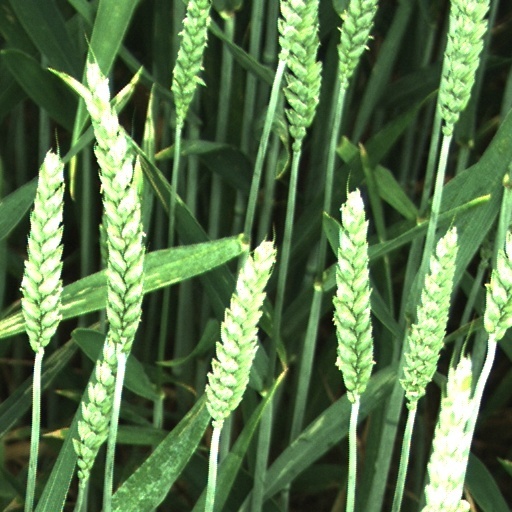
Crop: wheat